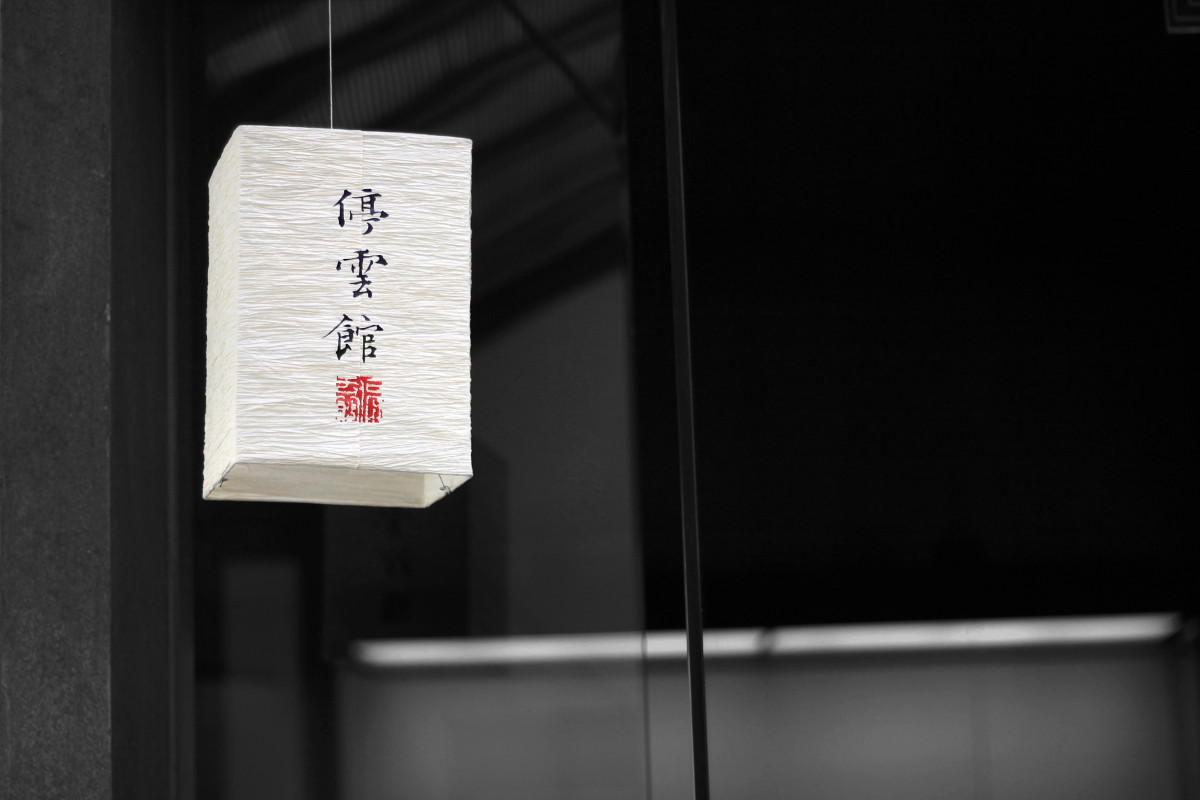
Tags: decoration, chinese, paper lantern, black, monochrome, lighting